Yu (Cyrillic)

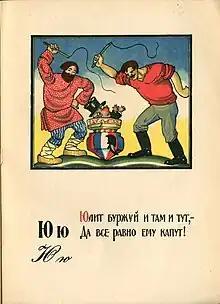
"Yu", from the "Alphabet Book оf the Red Army Soldier" (1921)

Yu or Ju (Ю ю; italics: "Ю ю") is a letter of the Cyrillic script used in East Slavic and Bulgarian alphabets.